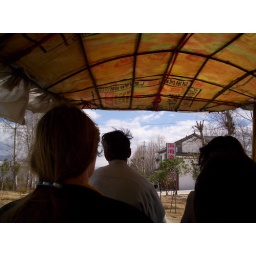
Taking a horse cart to the boat in Hudiequan. Our students/guides thought we were weird for wanting to ride in a horse cart.